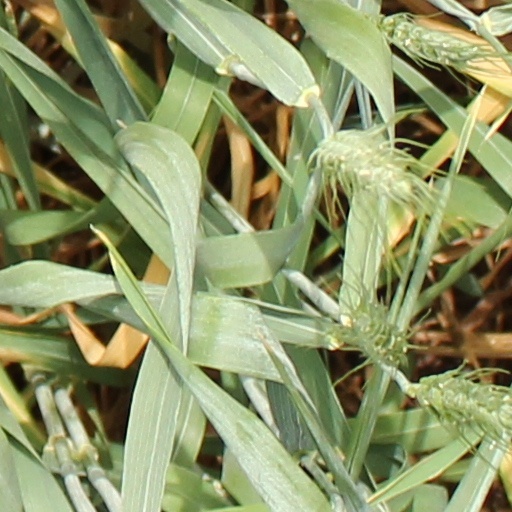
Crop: wheat